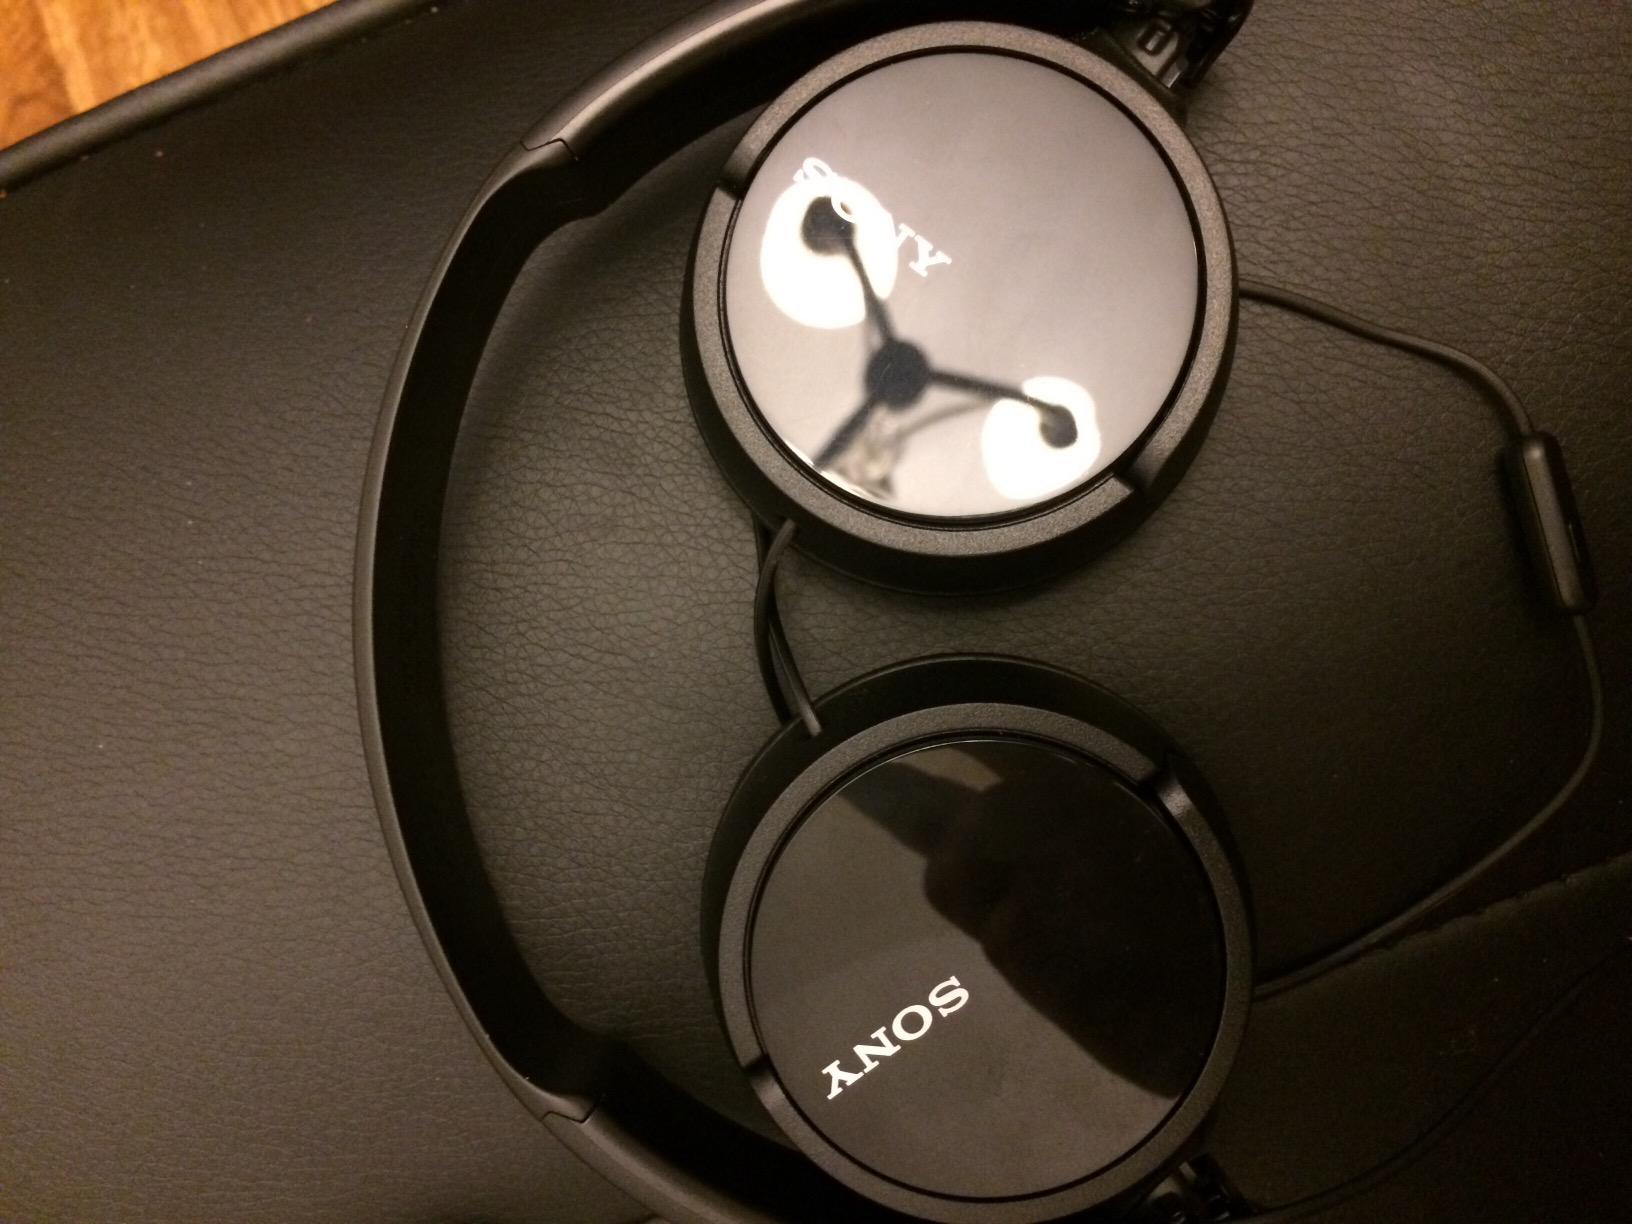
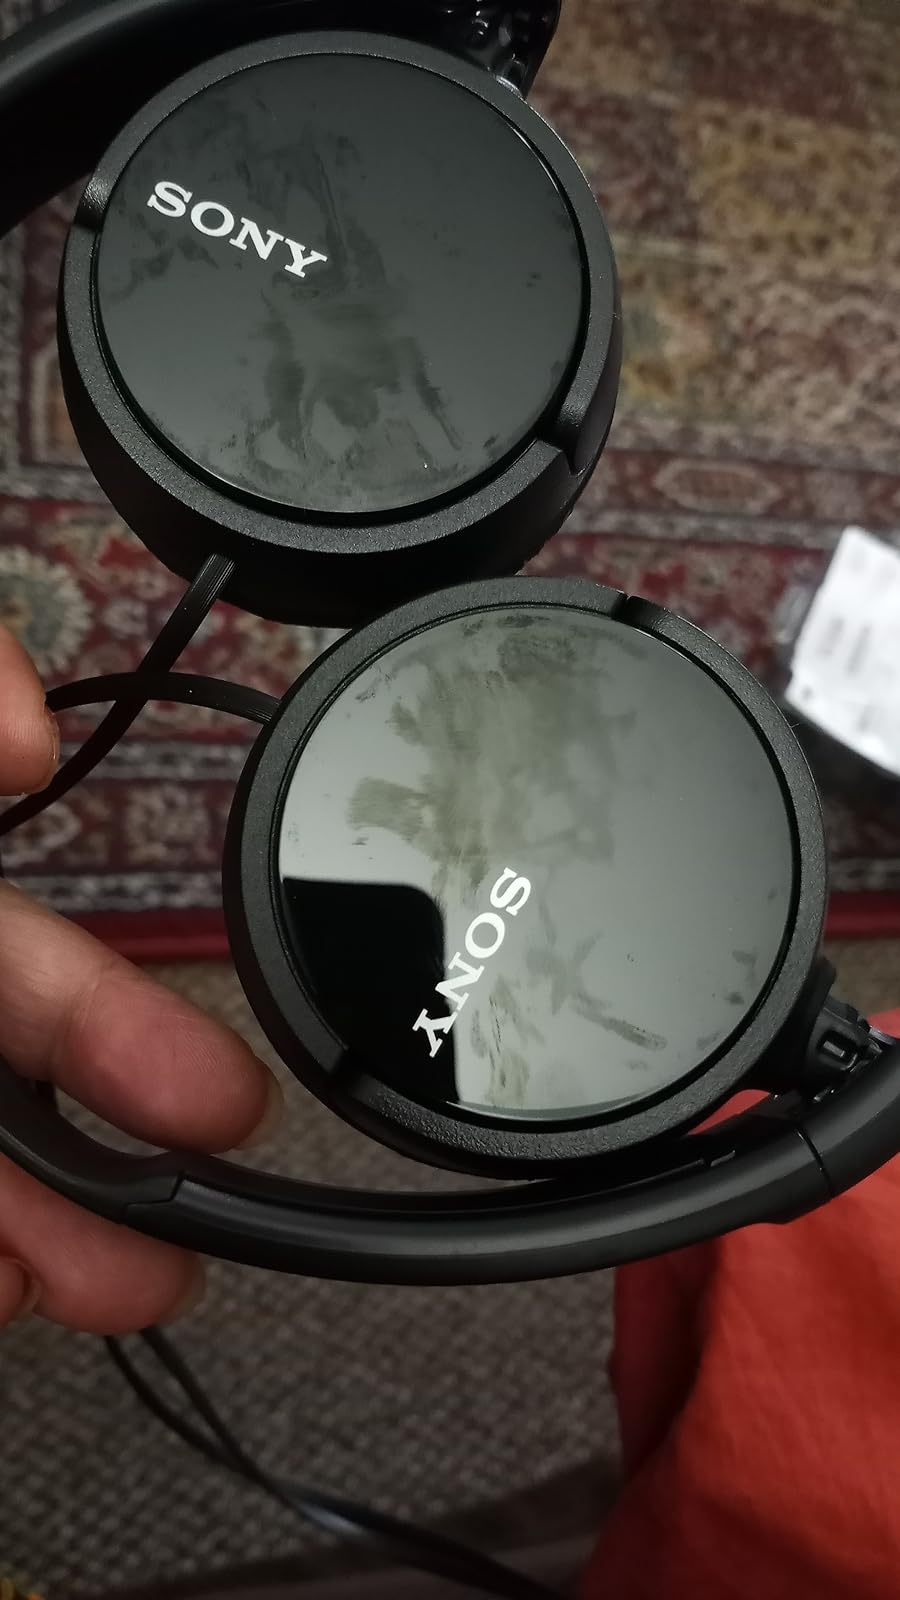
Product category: headphones
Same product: no